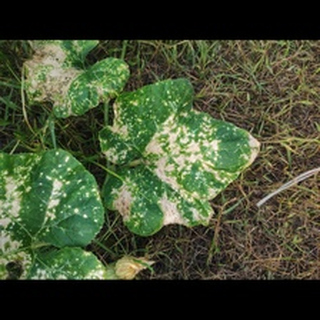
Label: pumpkin_powdery_mildew